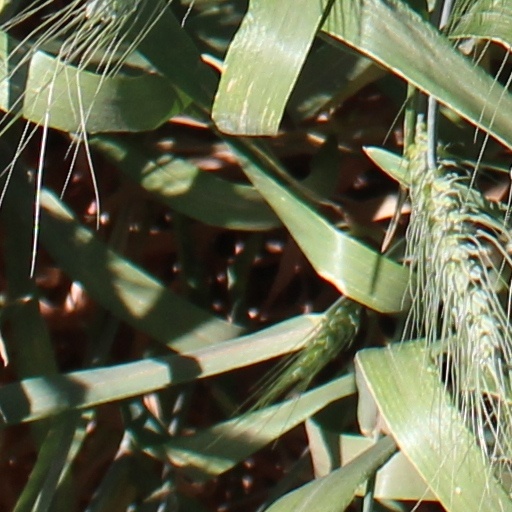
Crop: wheat